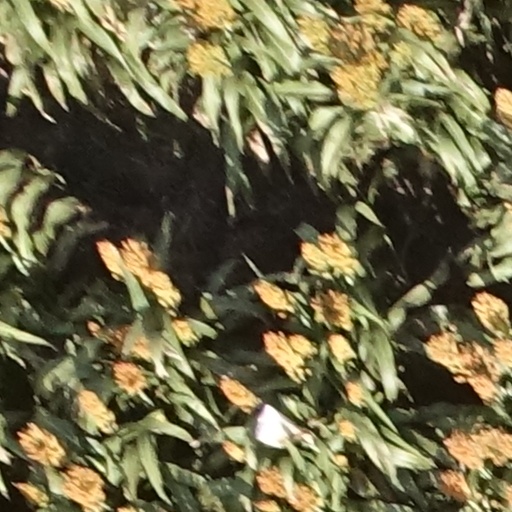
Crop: sorghum